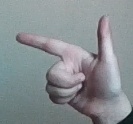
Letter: yaa